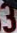
Number: 3